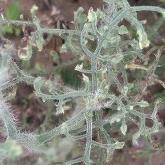
Crop: Tomato
Condition: virosis-d